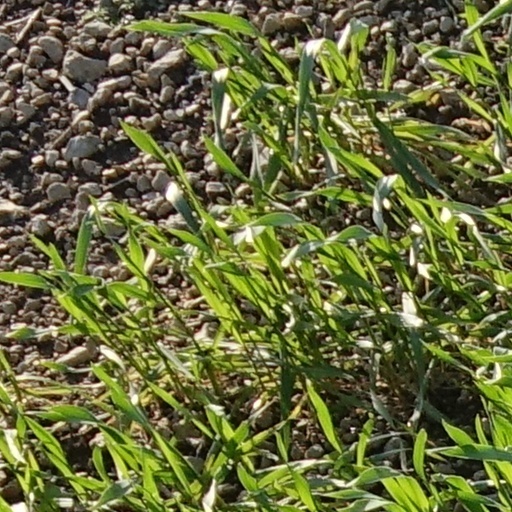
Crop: wheat